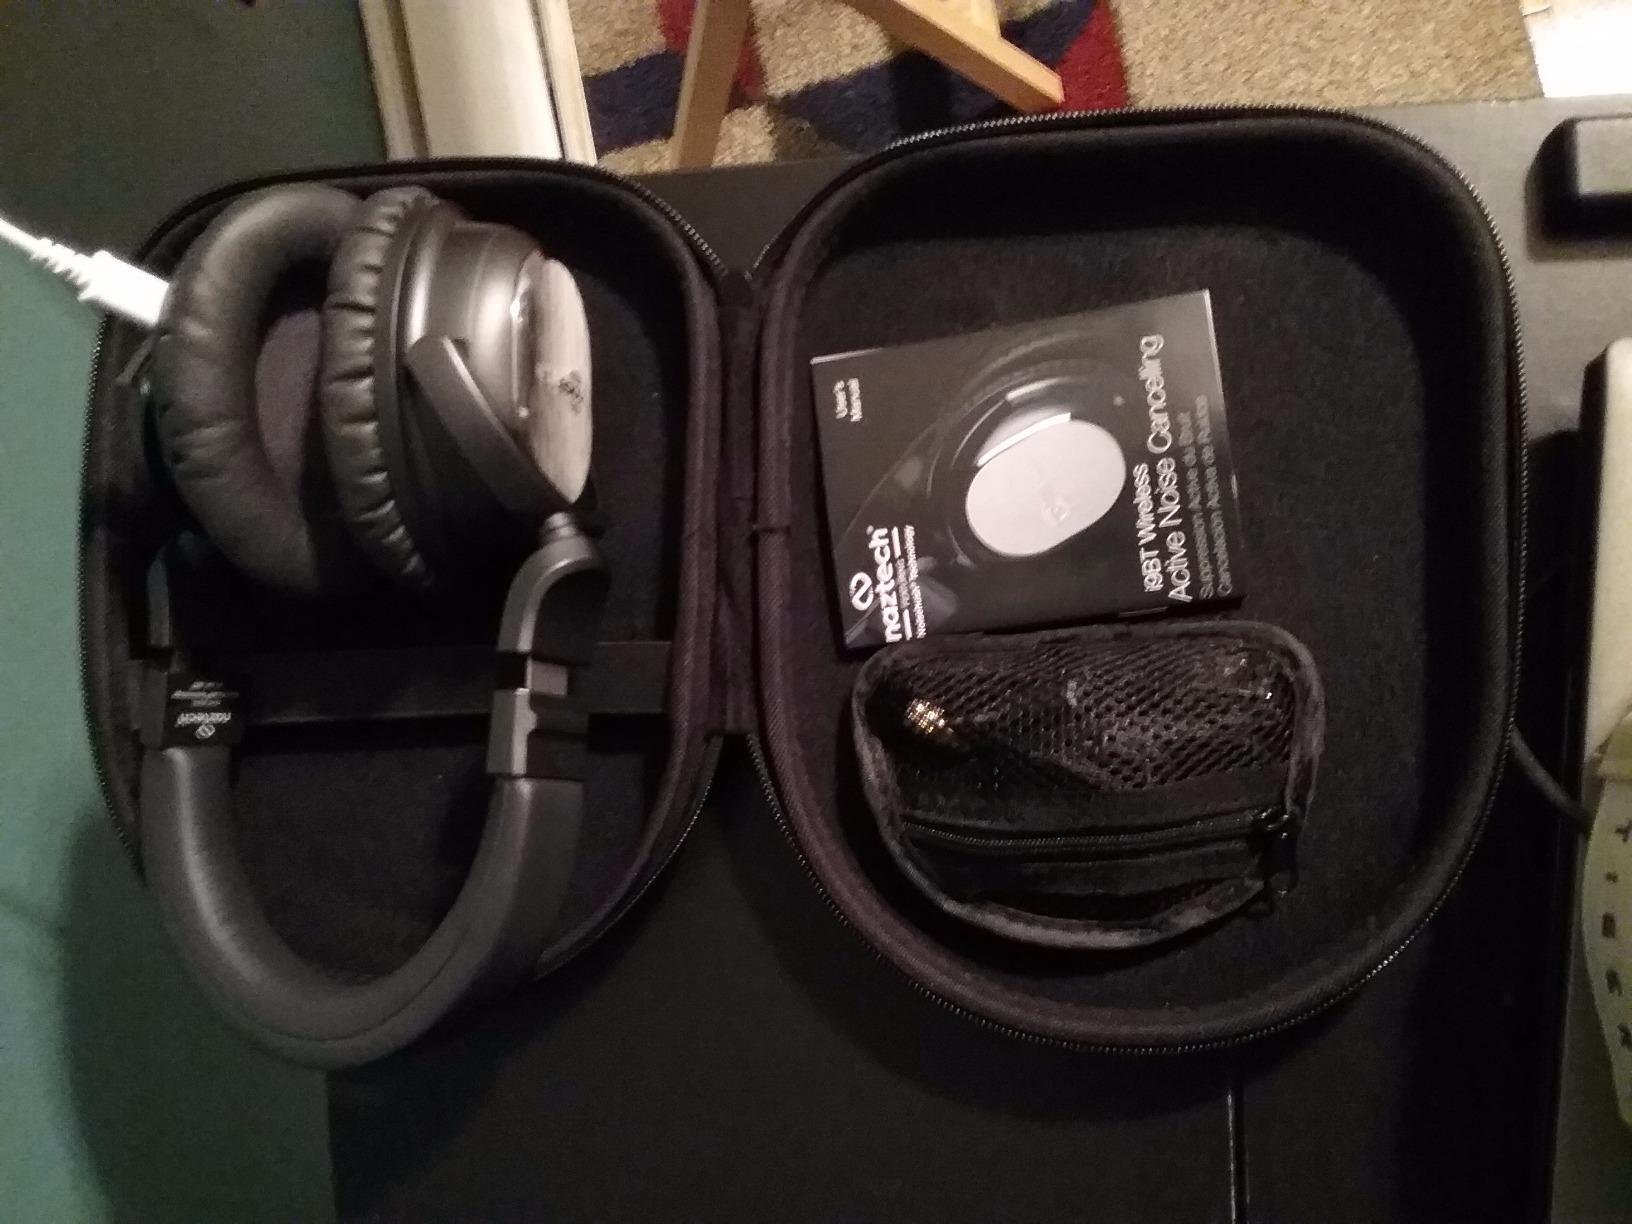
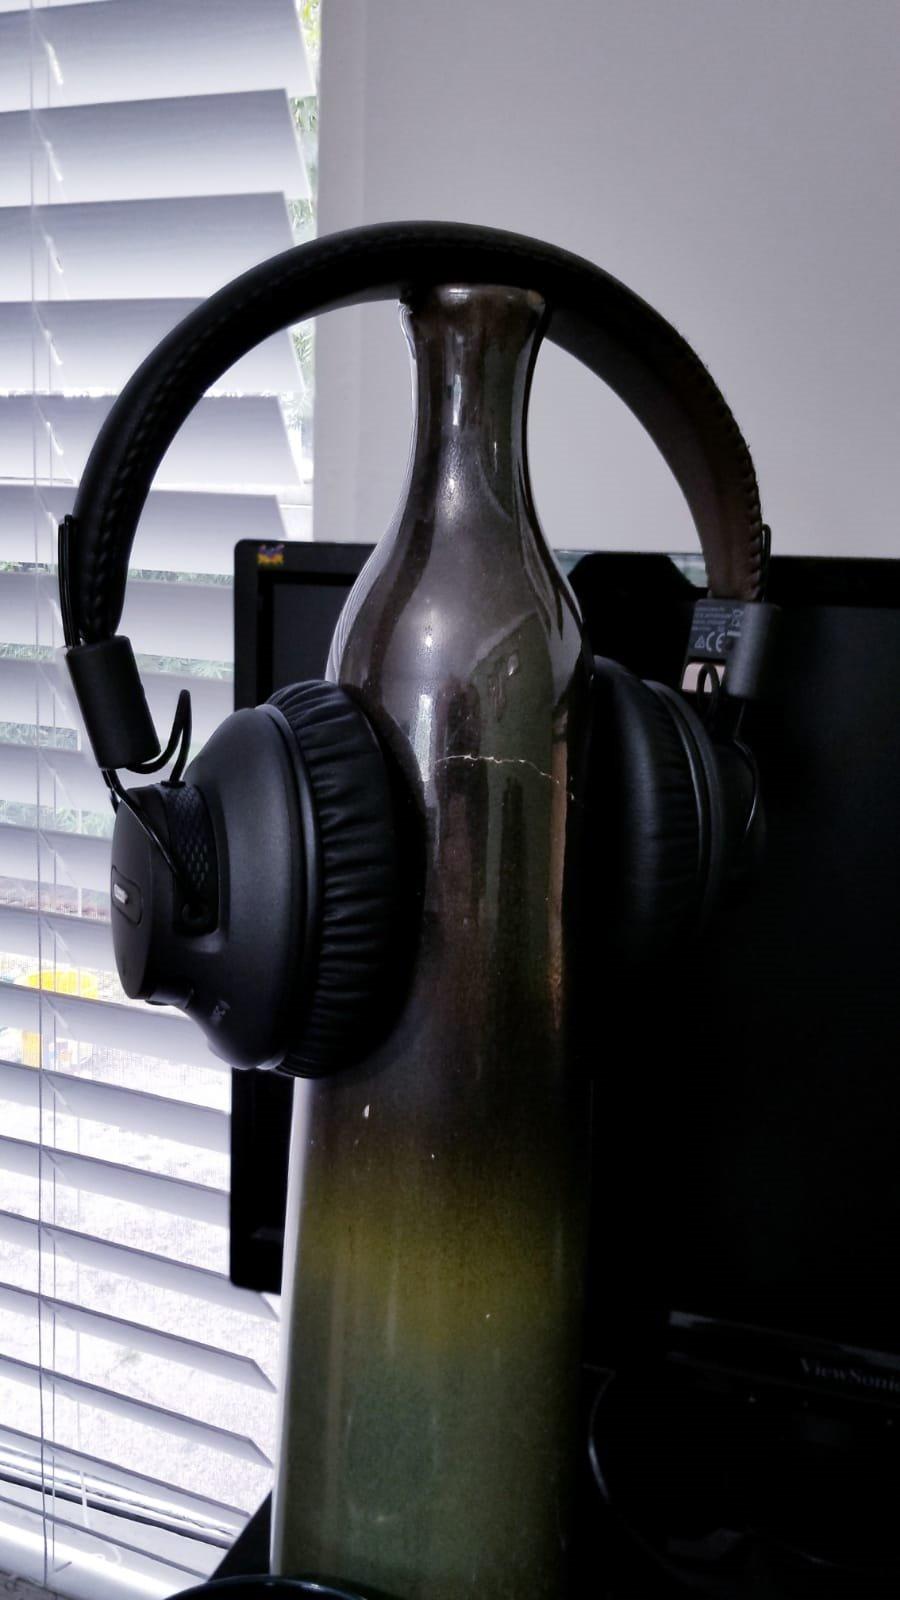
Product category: headphones
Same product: no